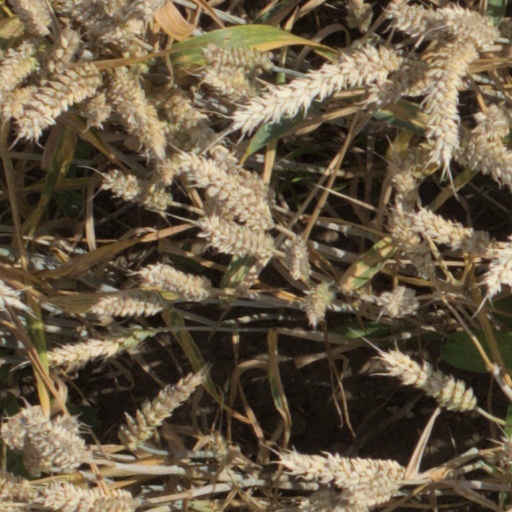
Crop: wheat